Great Moon Hoax

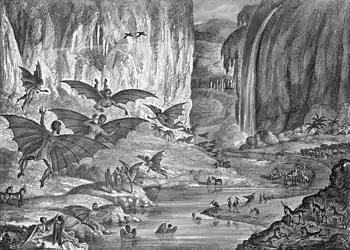
A lithograph of the hoax's "ruby amphitheater", as printed in "The Sun"

The "Great Moon Hoax", also known as the "Great Moon Hoax of 1835", was a series of six articles published in "The Sun" (a New York newspaper), beginning on August 25, 1835, about the supposed discovery of life and civilization on the Moon. The discoveries were falsely attributed to Sir John Herschel and his fictitious companion Andrew Grant.